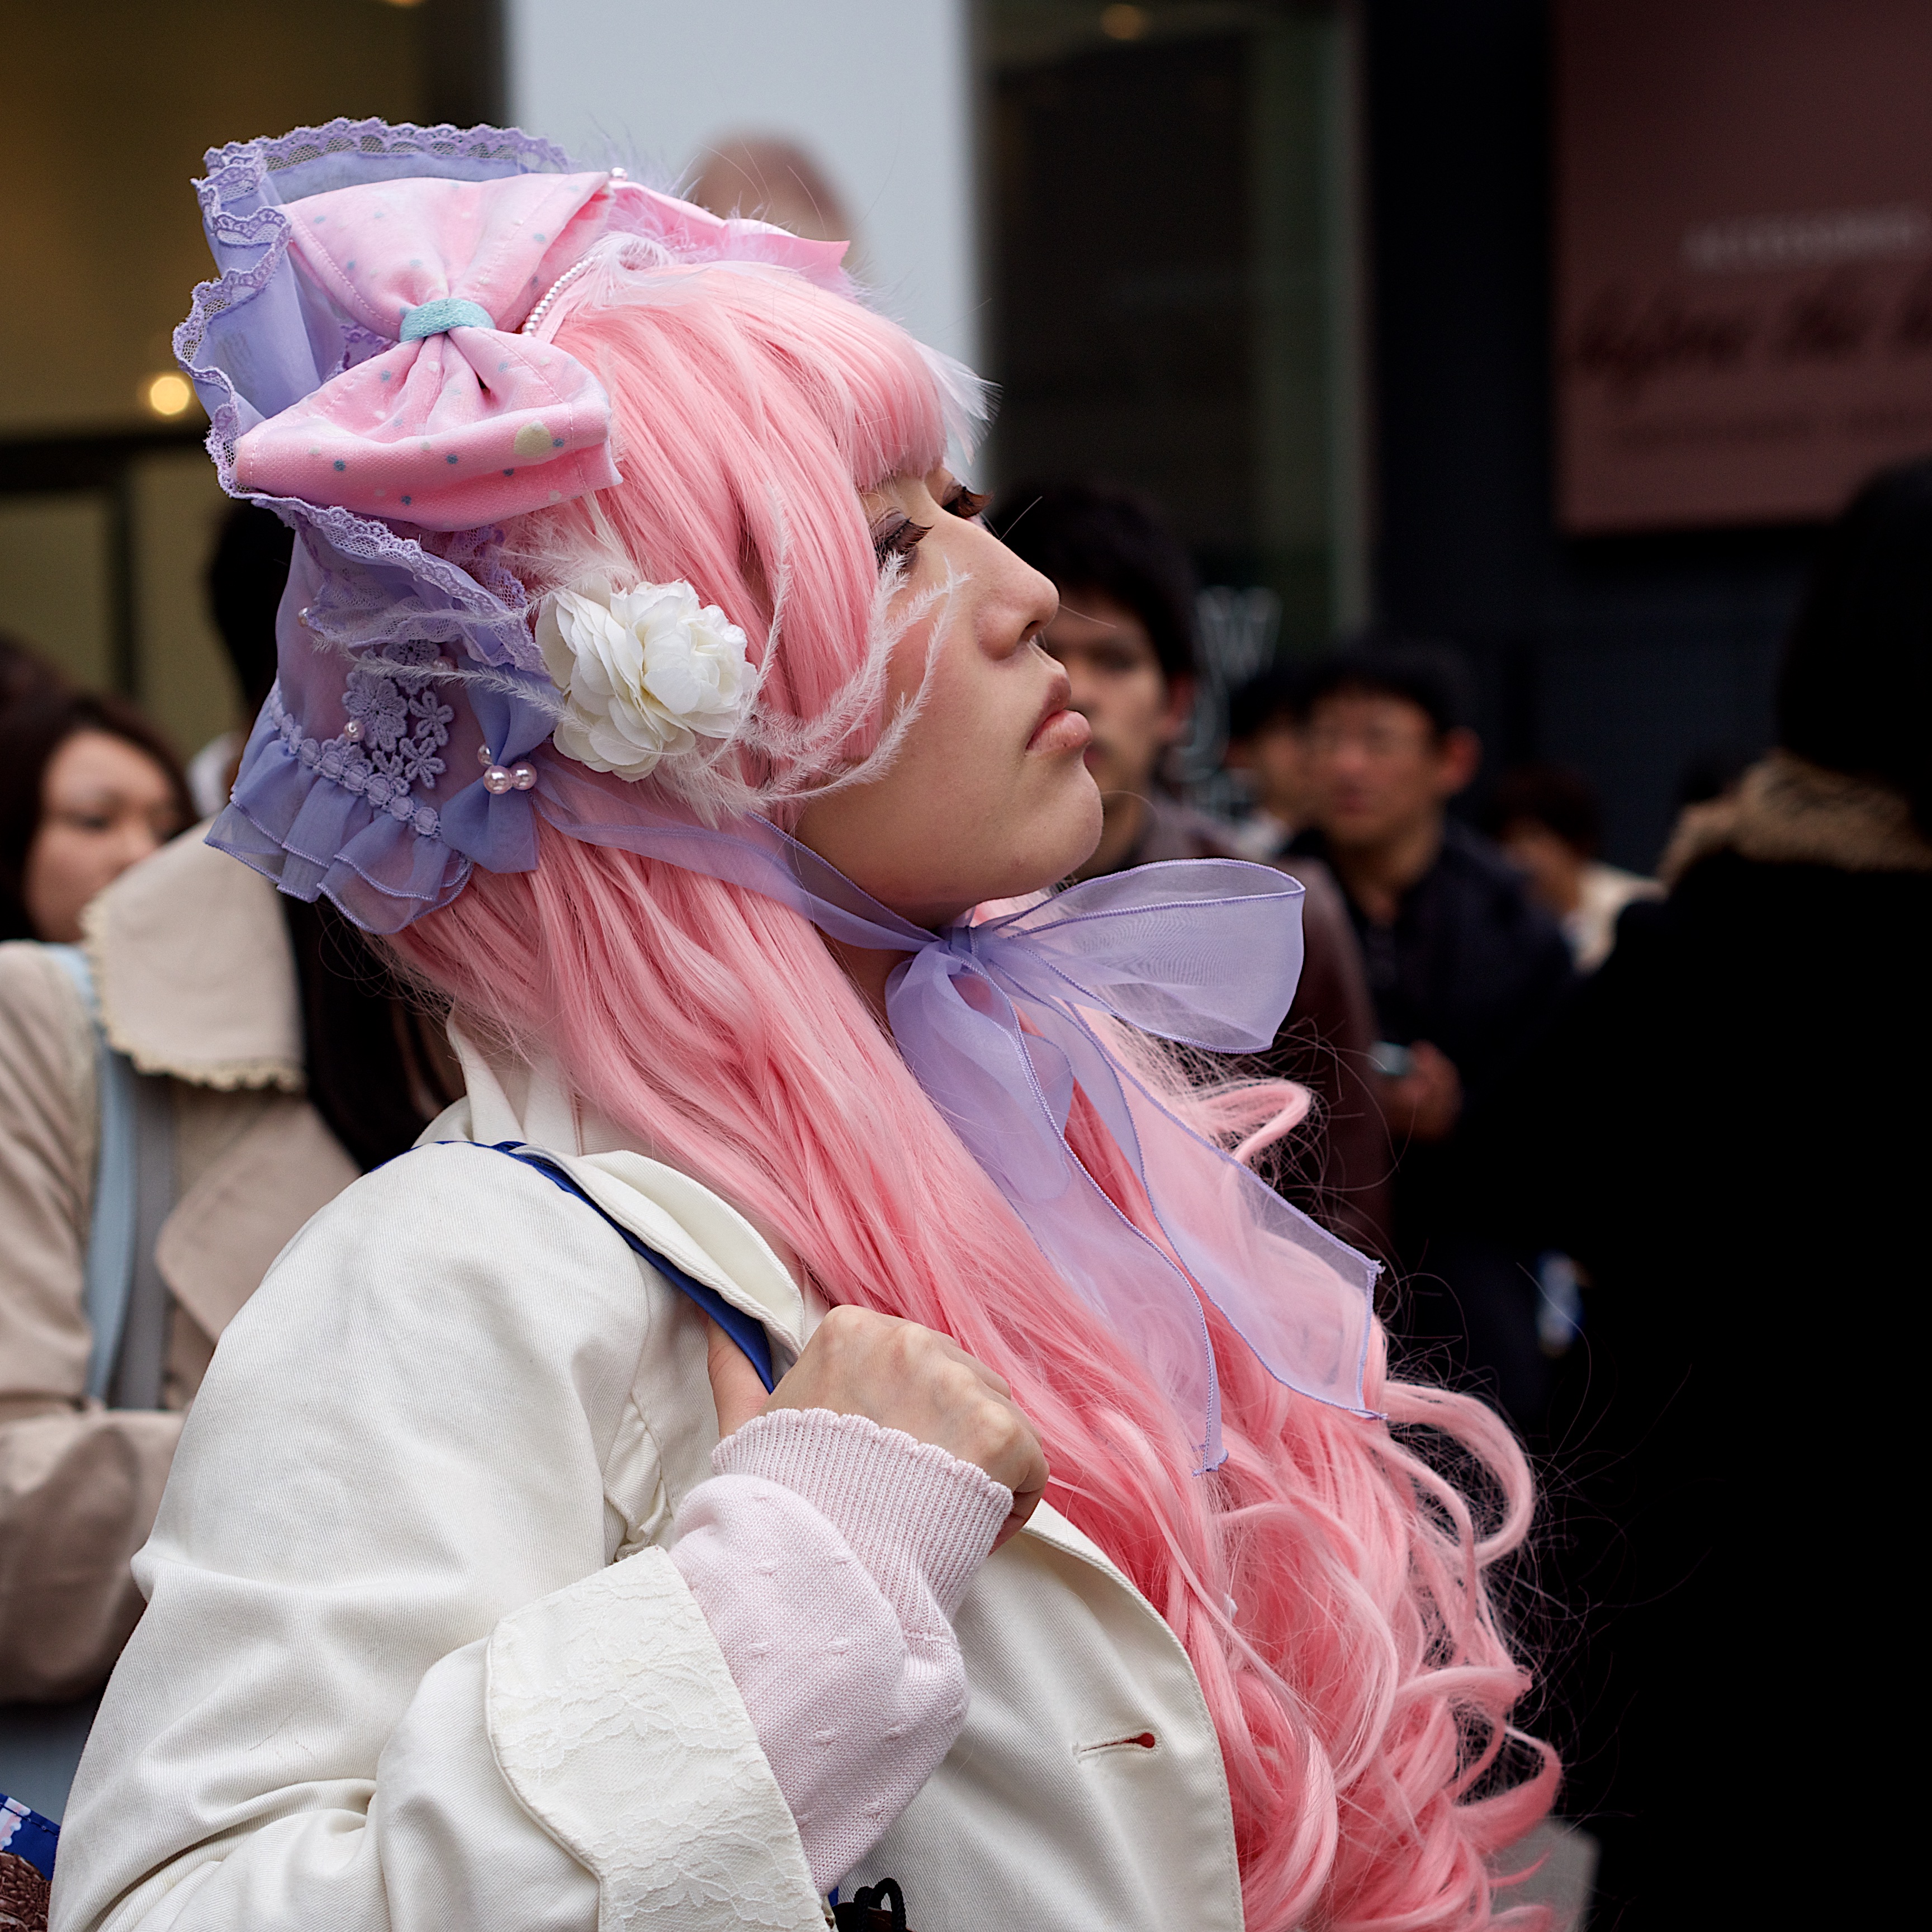
girl, clothing, pink, japan, cosplay, tokyo, japanese, costume, anime